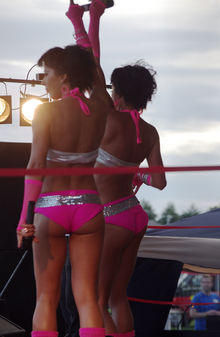
Gender: women